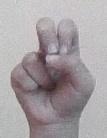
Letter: gaaf